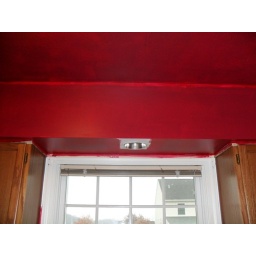
above kitchen sink - bad paint, partially painted, tape left, paint on window wood frame